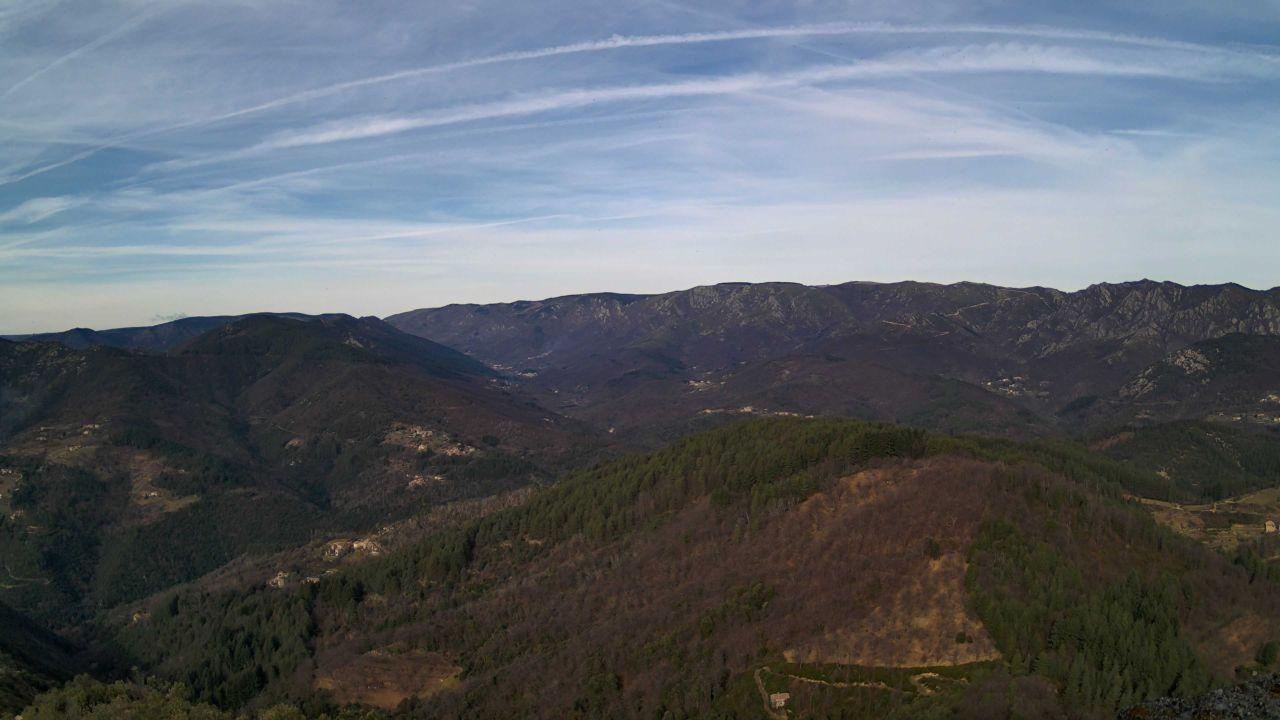
Fire: no
Smoke: yes